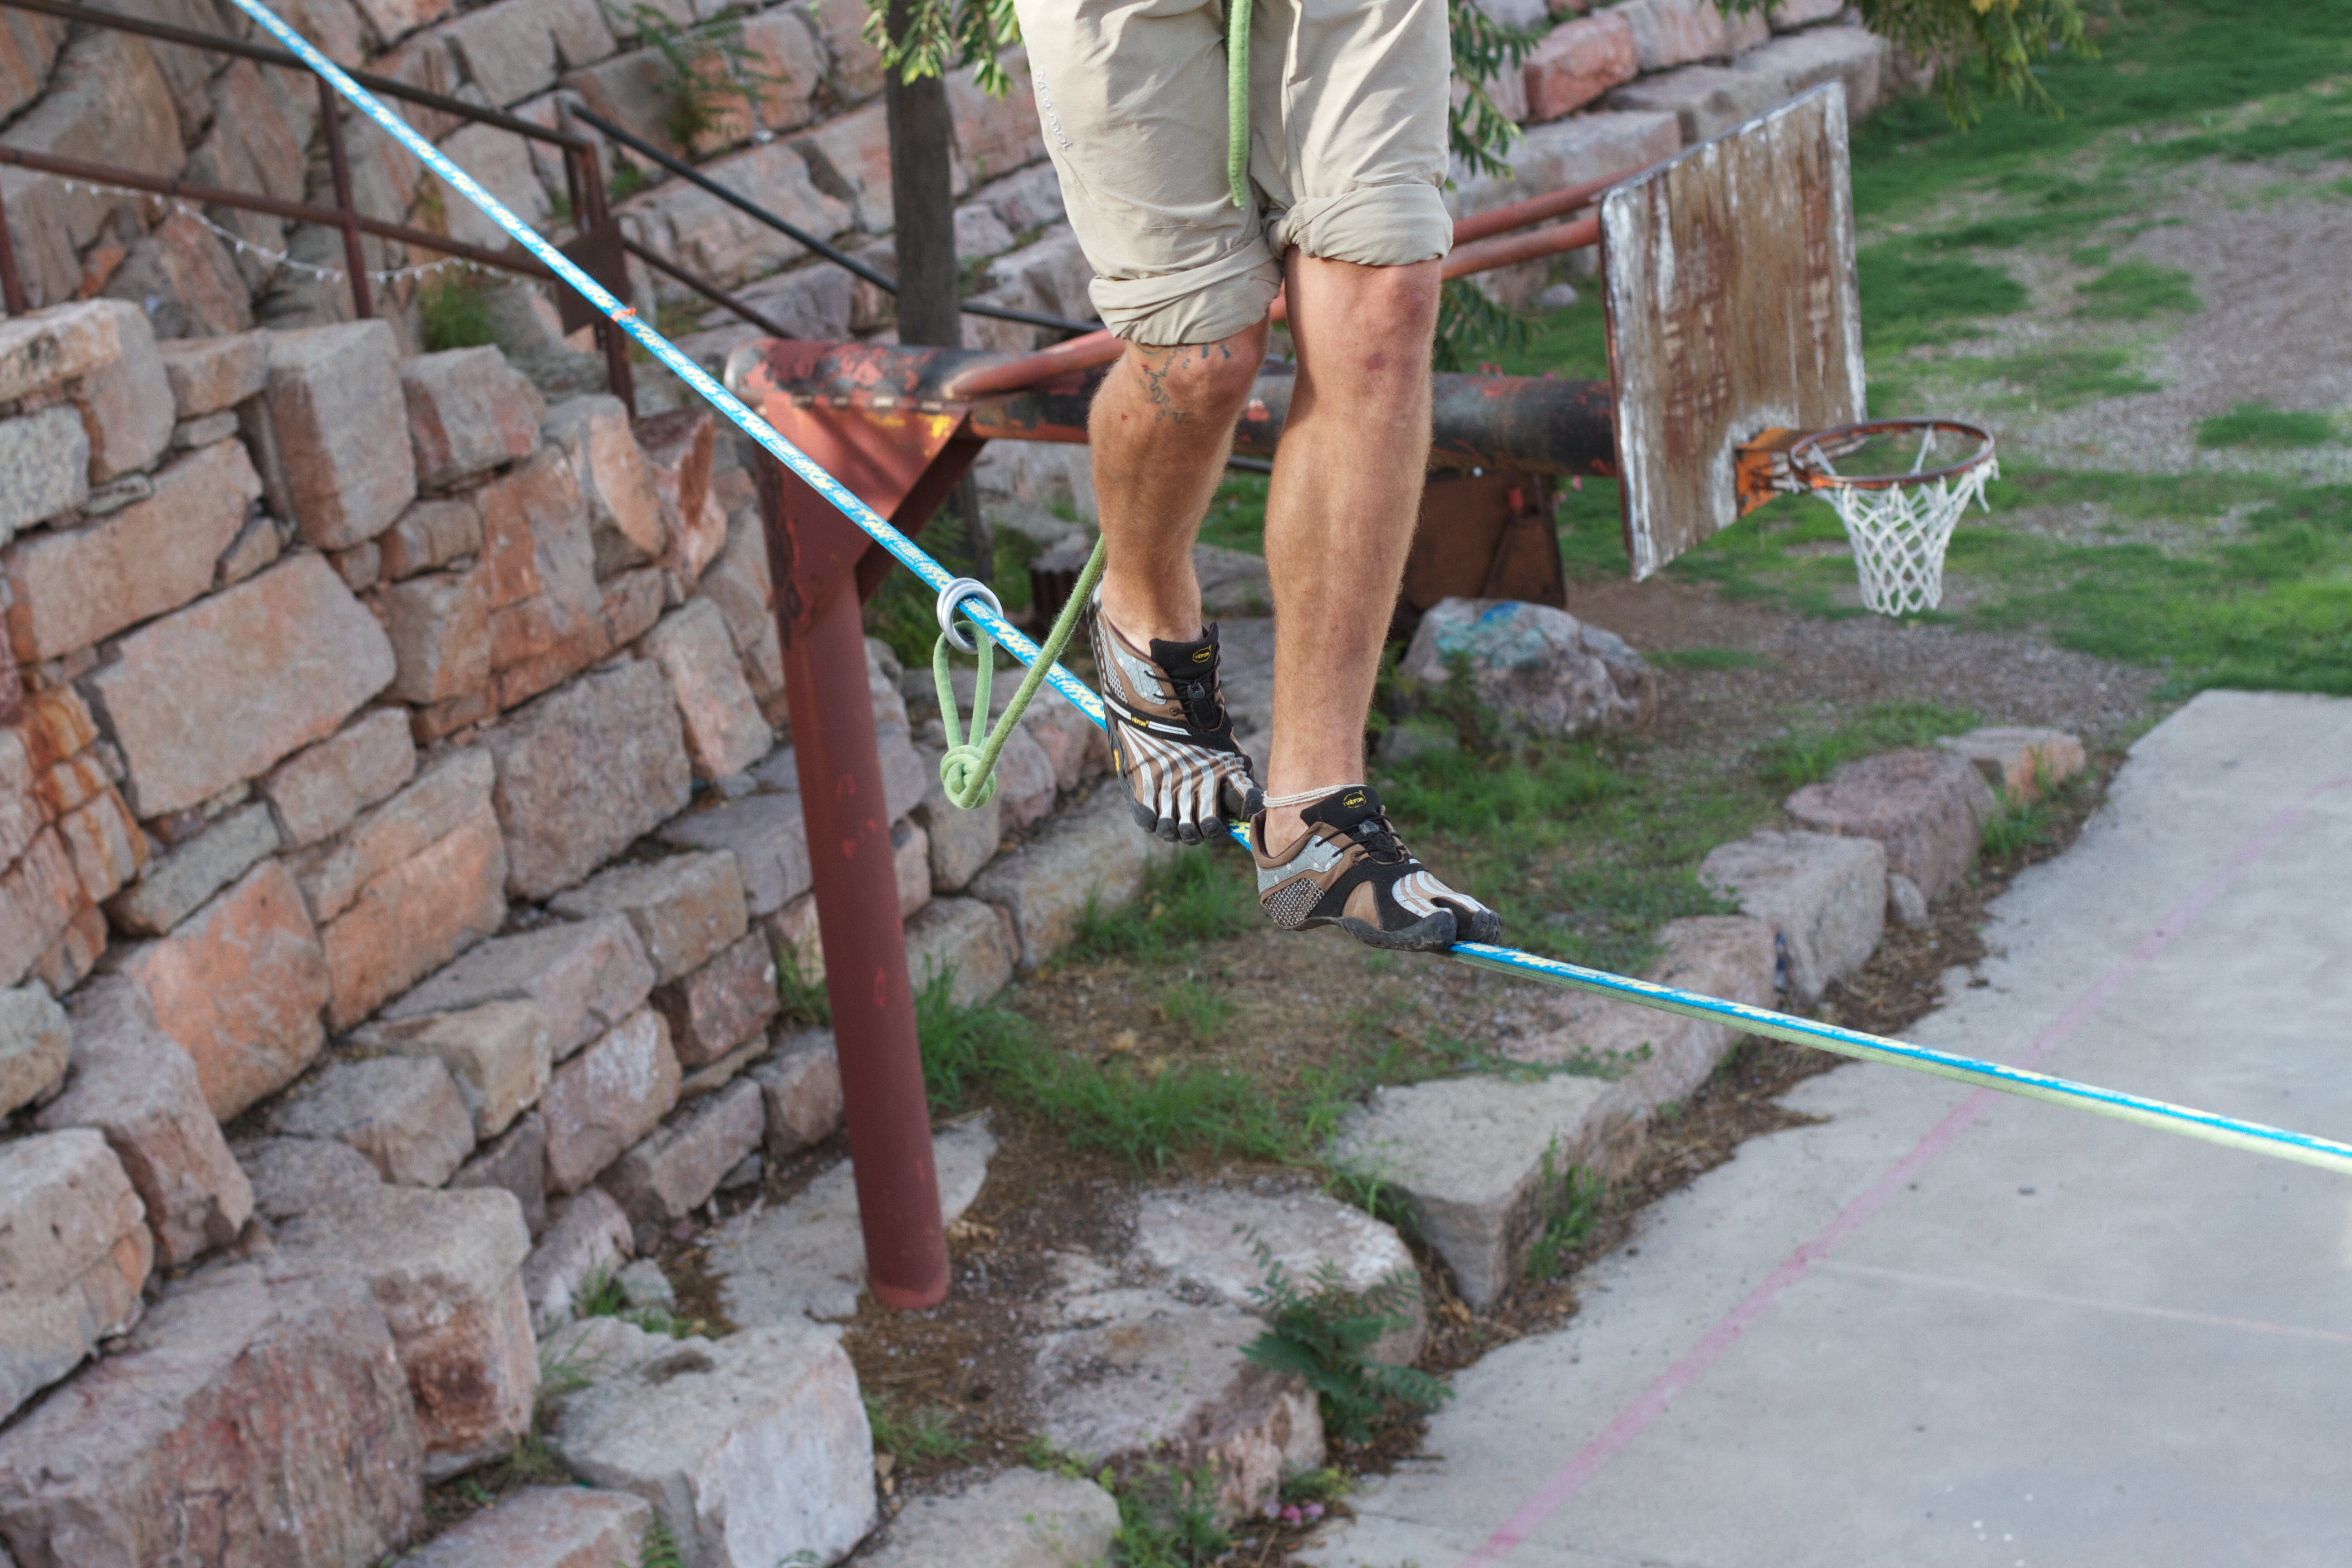
lawn, sidewalk, wall, soil, yard